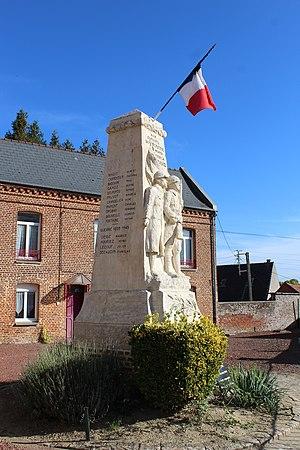
Le monument aux morts.
Briastre est une commune française située dans le département du Nord, en région Hauts-de-France.